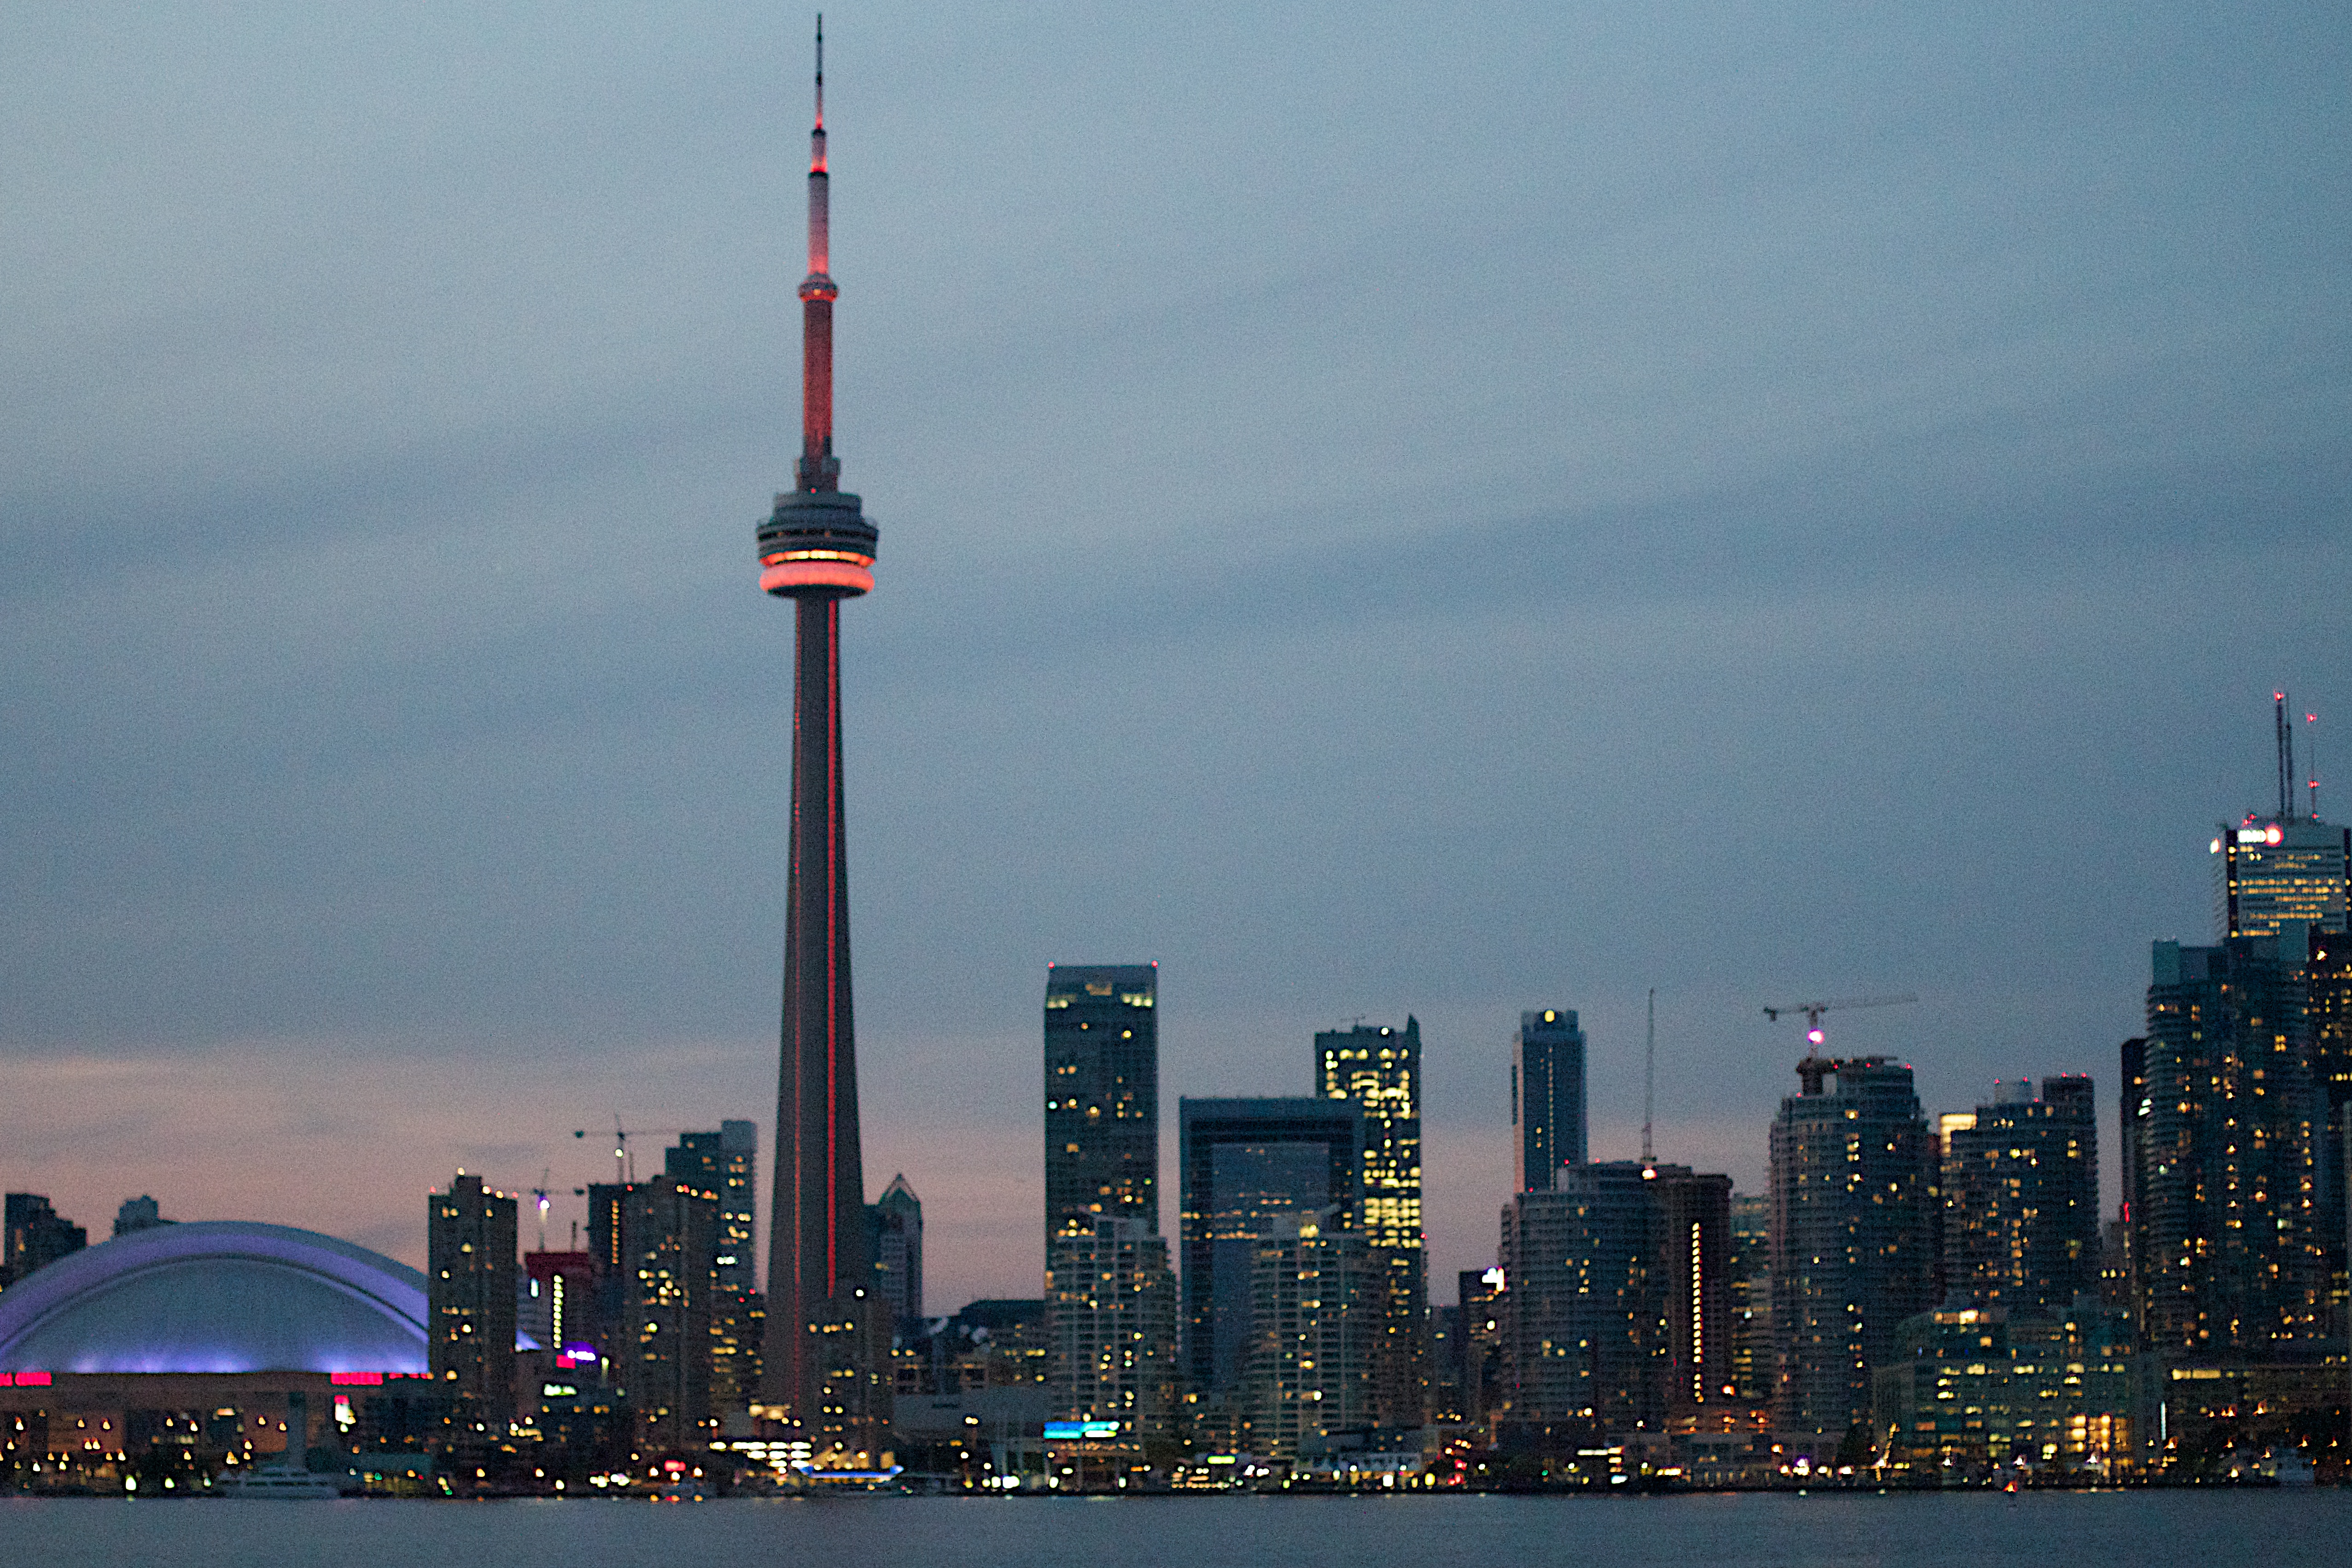
horizon, skyline, city, skyscraper, cityscape, downtown, dusk, evening, tower, landmark, tower block, urban area, human settlement, atmosphere of earth, metropolitan area